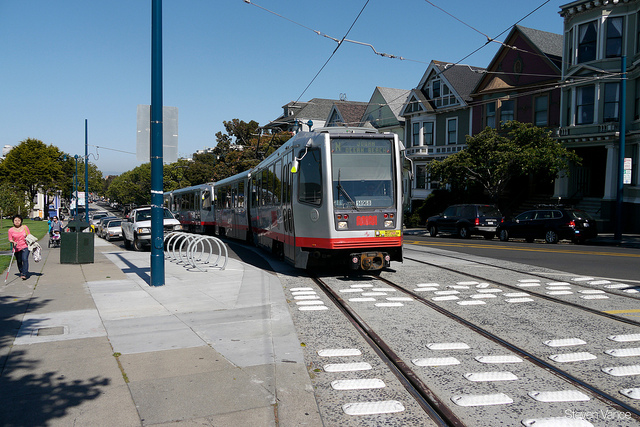
A train going down the tracks in a city.

A light rail train is traveling on a track on the street.

A trolley train is close to houses on it's tracks.

A train is passing through a residential area with houses, trees, cars and pedestrians.